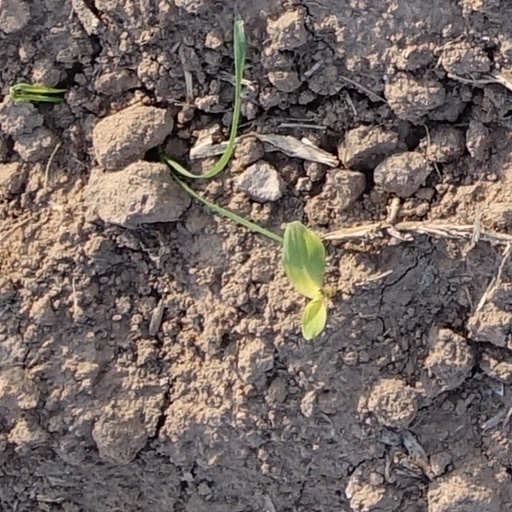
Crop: wheat